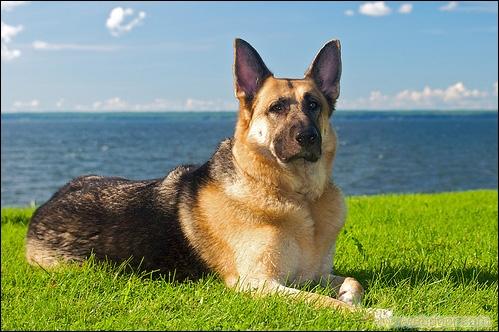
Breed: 211-n000018-German_shepherd